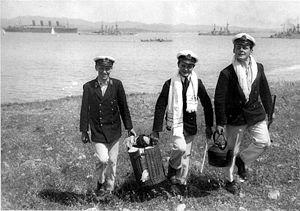
Un midshipman est un officier de marine en formation ou un officier du grade le plus bas, dans la Royal Navy, l'United States Navy et de nombreuses marines du Commonwealth. Au sein des pays du Commonwealth qui utilisent ce grade figurent l'Australie, le Bangladesh, la Namibie, la Nouvelle-Zélande, l'Afrique du Sud, l'Inde, le Pakistan, Singapour, Sri Lanka et le Kenya. Ce grade a également été utilisé, avant 1968, par la Marine royale du Canada, mais lors de la création des Forces canadiennes, le rang de midshipman a été remplacé par celui de Naval Cadet en anglais et d'aspirant de marine en français.